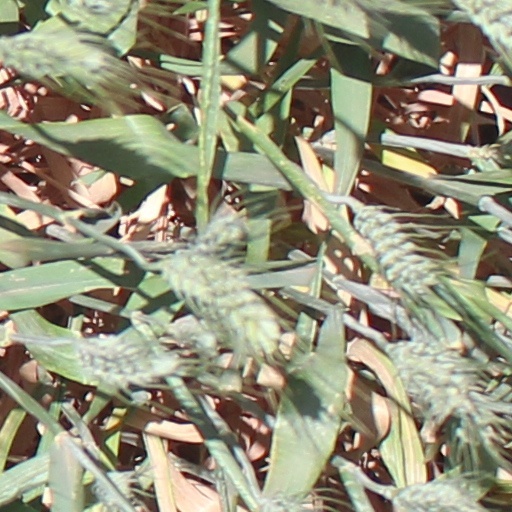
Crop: wheat